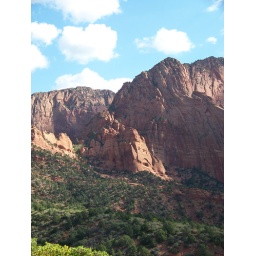
Kolob Canyons are located in the NW part of Zion National Park. Some of the canyon walls stand 1,500 feet.